Jung Woo

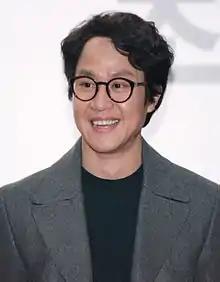
Jung in February 2015

Kim Jung-guk (born January 14, 1981), known professionally as Jung Woo, is a South Korean actor. He is best known for his roles in the drama "Reply 1994" (2013) and "You Are the Best!" (2013).